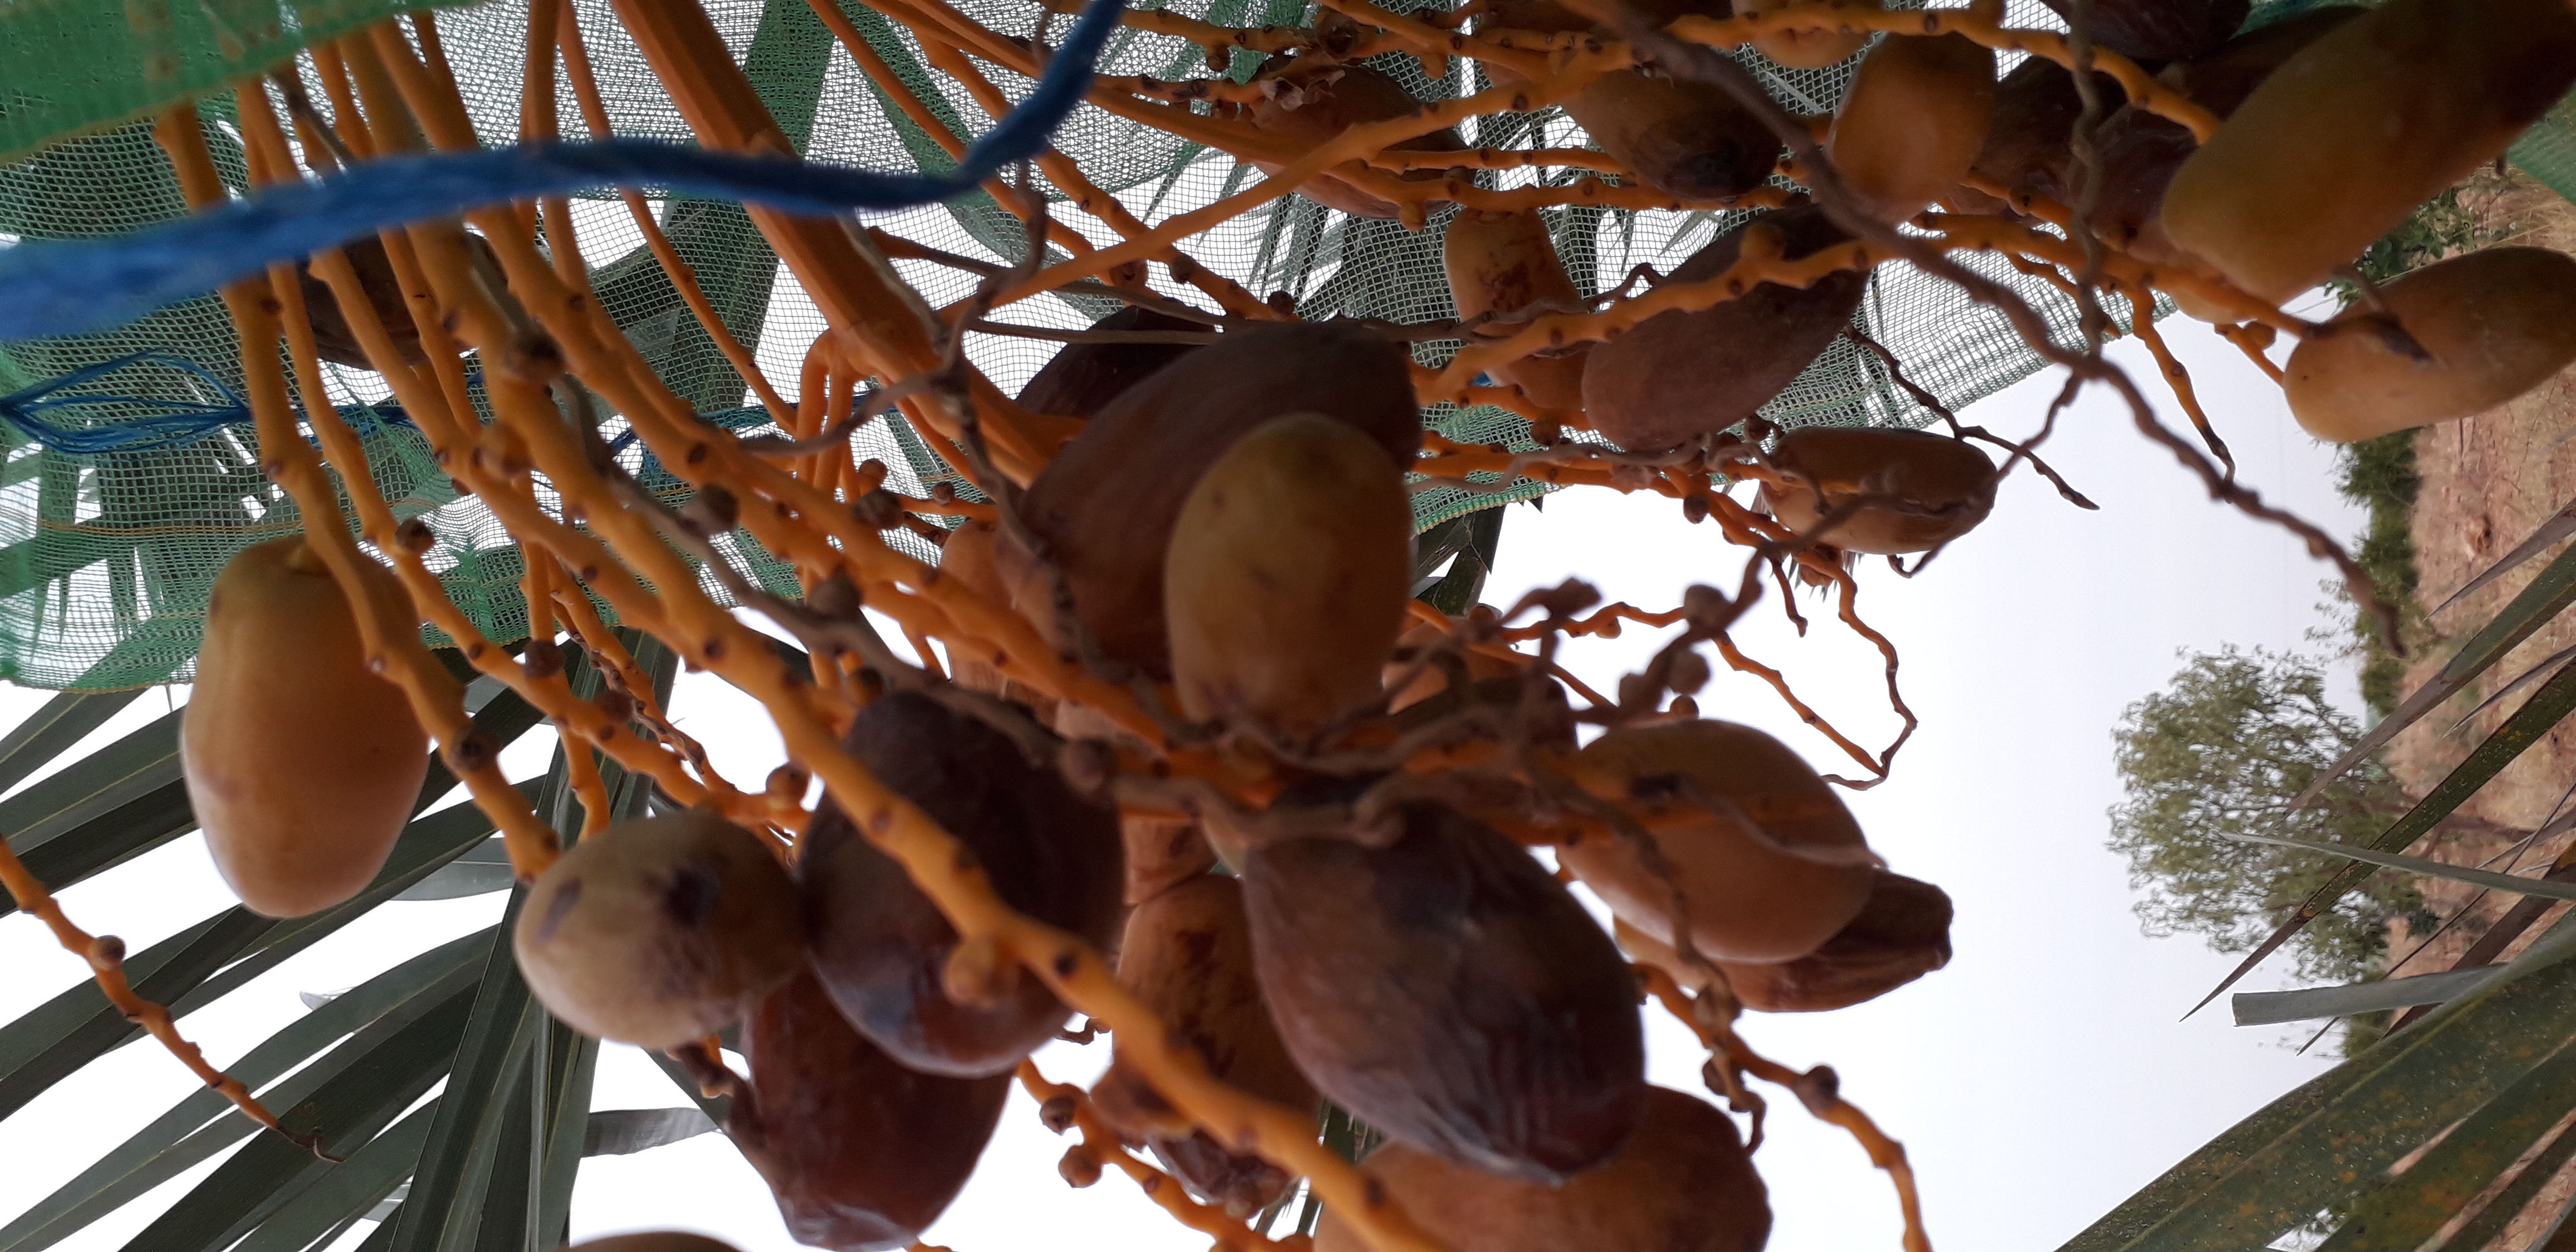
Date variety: Boumajhoul